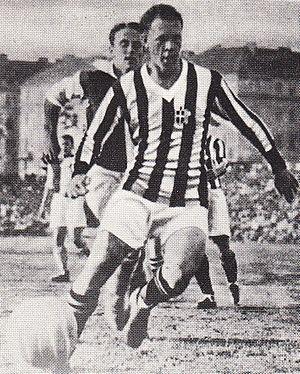
La Juventus Football Club ou JFC, désignée aussi Juventus Turin ou plus familièrement appelée la Juve, mais également surnommée la Vecchia Signora ou bien encore les Bianconeri en italien, est un club de football professionnel italien basé dans la ville de Turin, dans la région du Piémont, dans le nord de l'Italie.